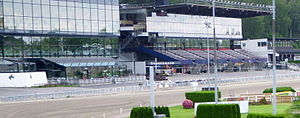
Elitloppet
Solvalla, banen hvor der siden 1952 er blevet kørt Elitloppet.